Władysław Reymont

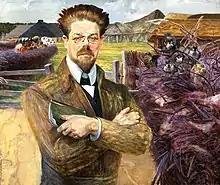
"Portrait of Władysław Reymont", 1905, by Jacek Malczewski

In November 1924 he was awarded the Nobel Prize for Literature over rivals Thomas Mann, George Bernard Shaw and Thomas Hardy, after he had been nominated by Anders Österling, member of the Swedish Academy. Public opinion in Poland supported this recognition for Stefan Żeromski, but the prize went to the author of "Chłopi". Żeromski was reportedly refused for his allegedly anti-German sentiments. However, Reymont could not take part in the award ceremony in Sweden due to a heart condition. The award and the check for 116,718 Swedish kronor were sent to Reymont in France, where he was being treated.